Royal Guards (Polish–Lithuanian Commonwealth)

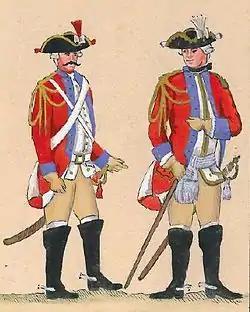
A soldier and officer of the Grand Ducal Lithuanian Army's 63rd Life Dragoons Regiment, which formed part of the army's Royal Guards (1775)

The earliest mentioned document or decree referring to the Royal Guards of Poland dates back to the reign of King John II Casimir. In 1650, the newly established regiment under the command of foreign mercenaries and military commanders was entirely incorporated into the regular, main forces of the Crown over which the monarch or ruler was personally responsible and accountable for. The guards served at the royal courts of Michał Korybut Wiśniowiecki (reigned as Michael I), John III Sobieski, Augustus II the Strong, Augustus III and the last king of Poland Stanisław II Augustus. The first commander-in-chief of the modern regiment was Field Marshal Jakub Henryk Fleming, who held this post between 1717 and 1732.